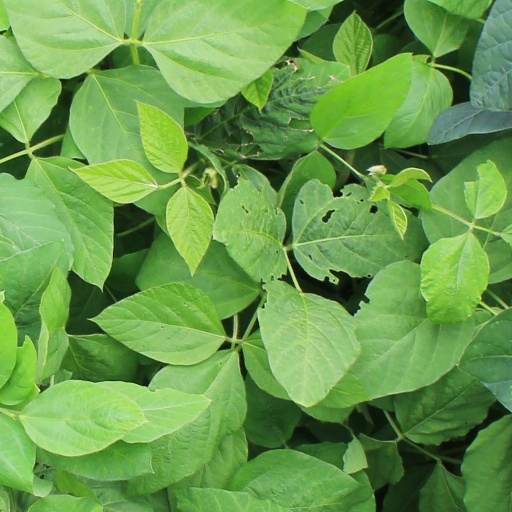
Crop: soybean